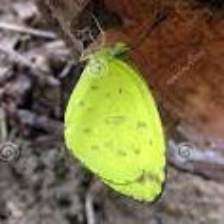
Species: SLEEPY ORANGE
Butterfly family (ImageNet category): sulphur_butterfly